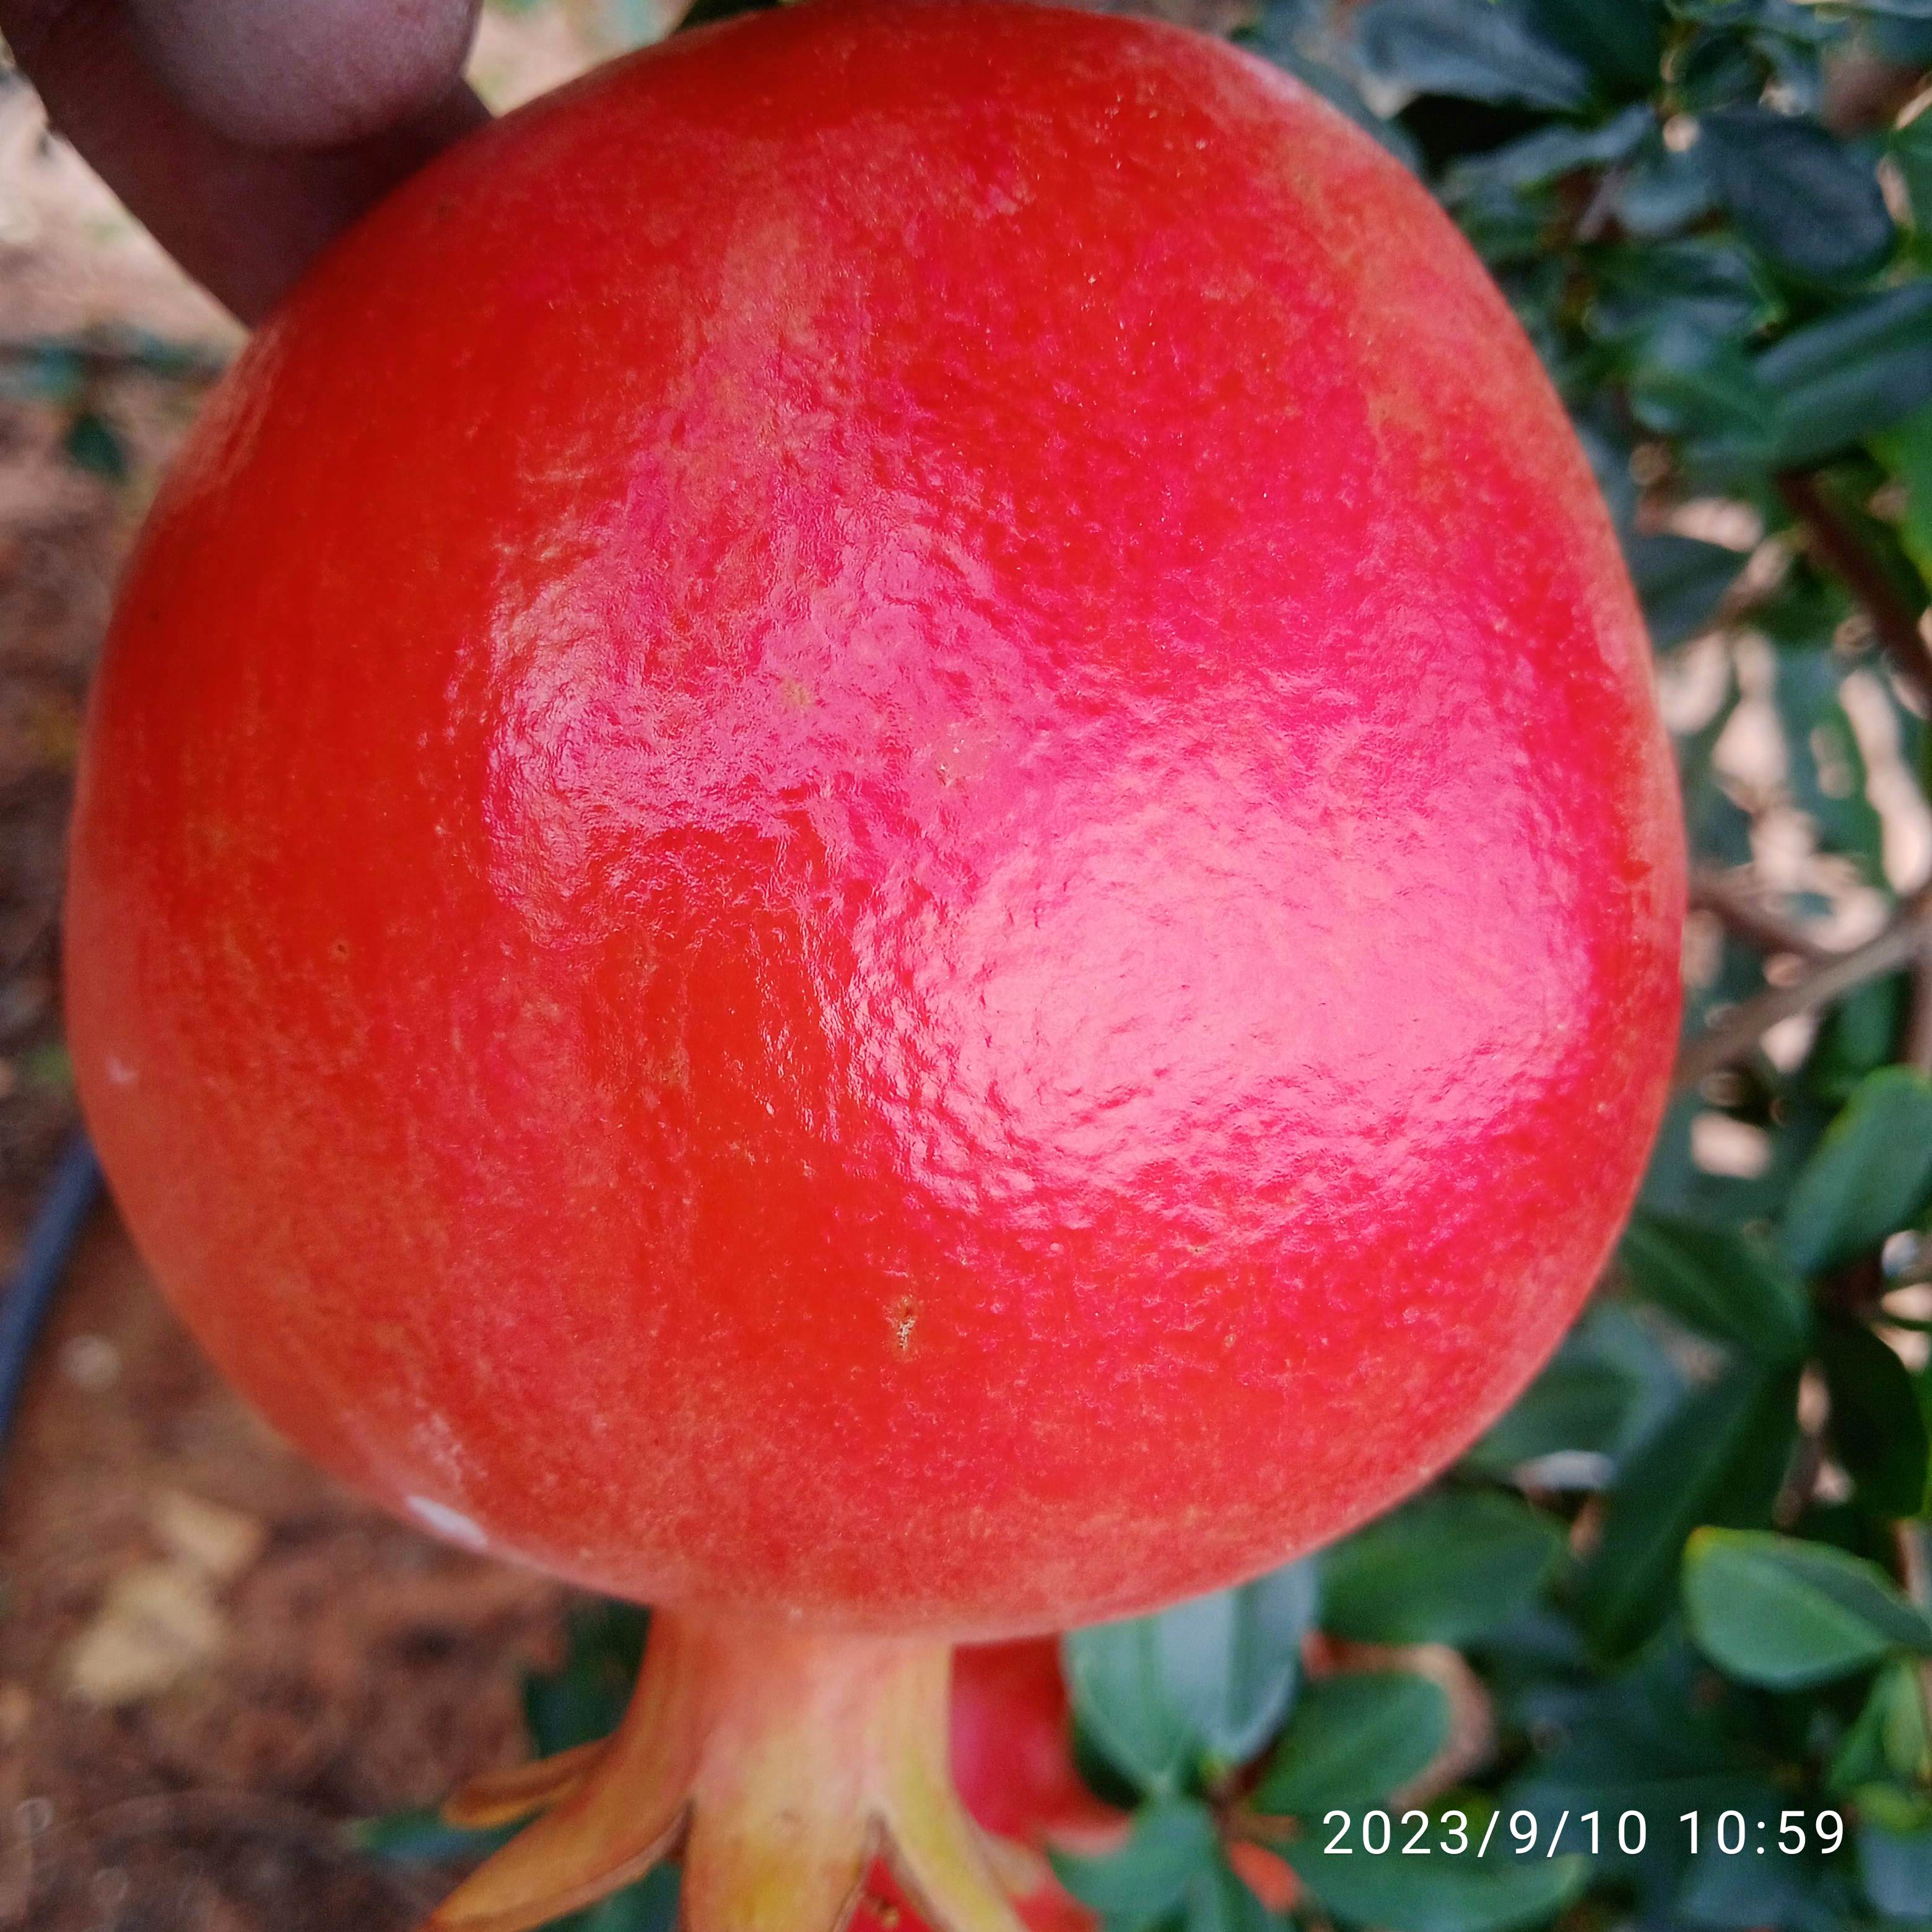
Label: Healthy